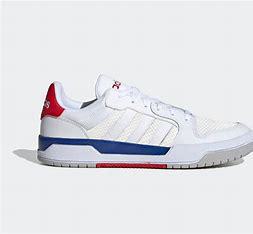
Brand: adidas
Model: neo Adidas NEO Entrap